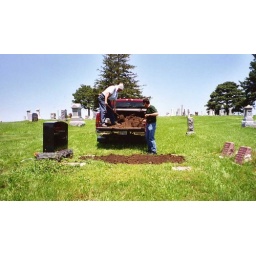
Roger Davis and Kurtis Kirk shovel virgin blue ground onto KK's Wiota plot. Photo by Lori Lavender. Copyright 2004 Kurtis Kirk